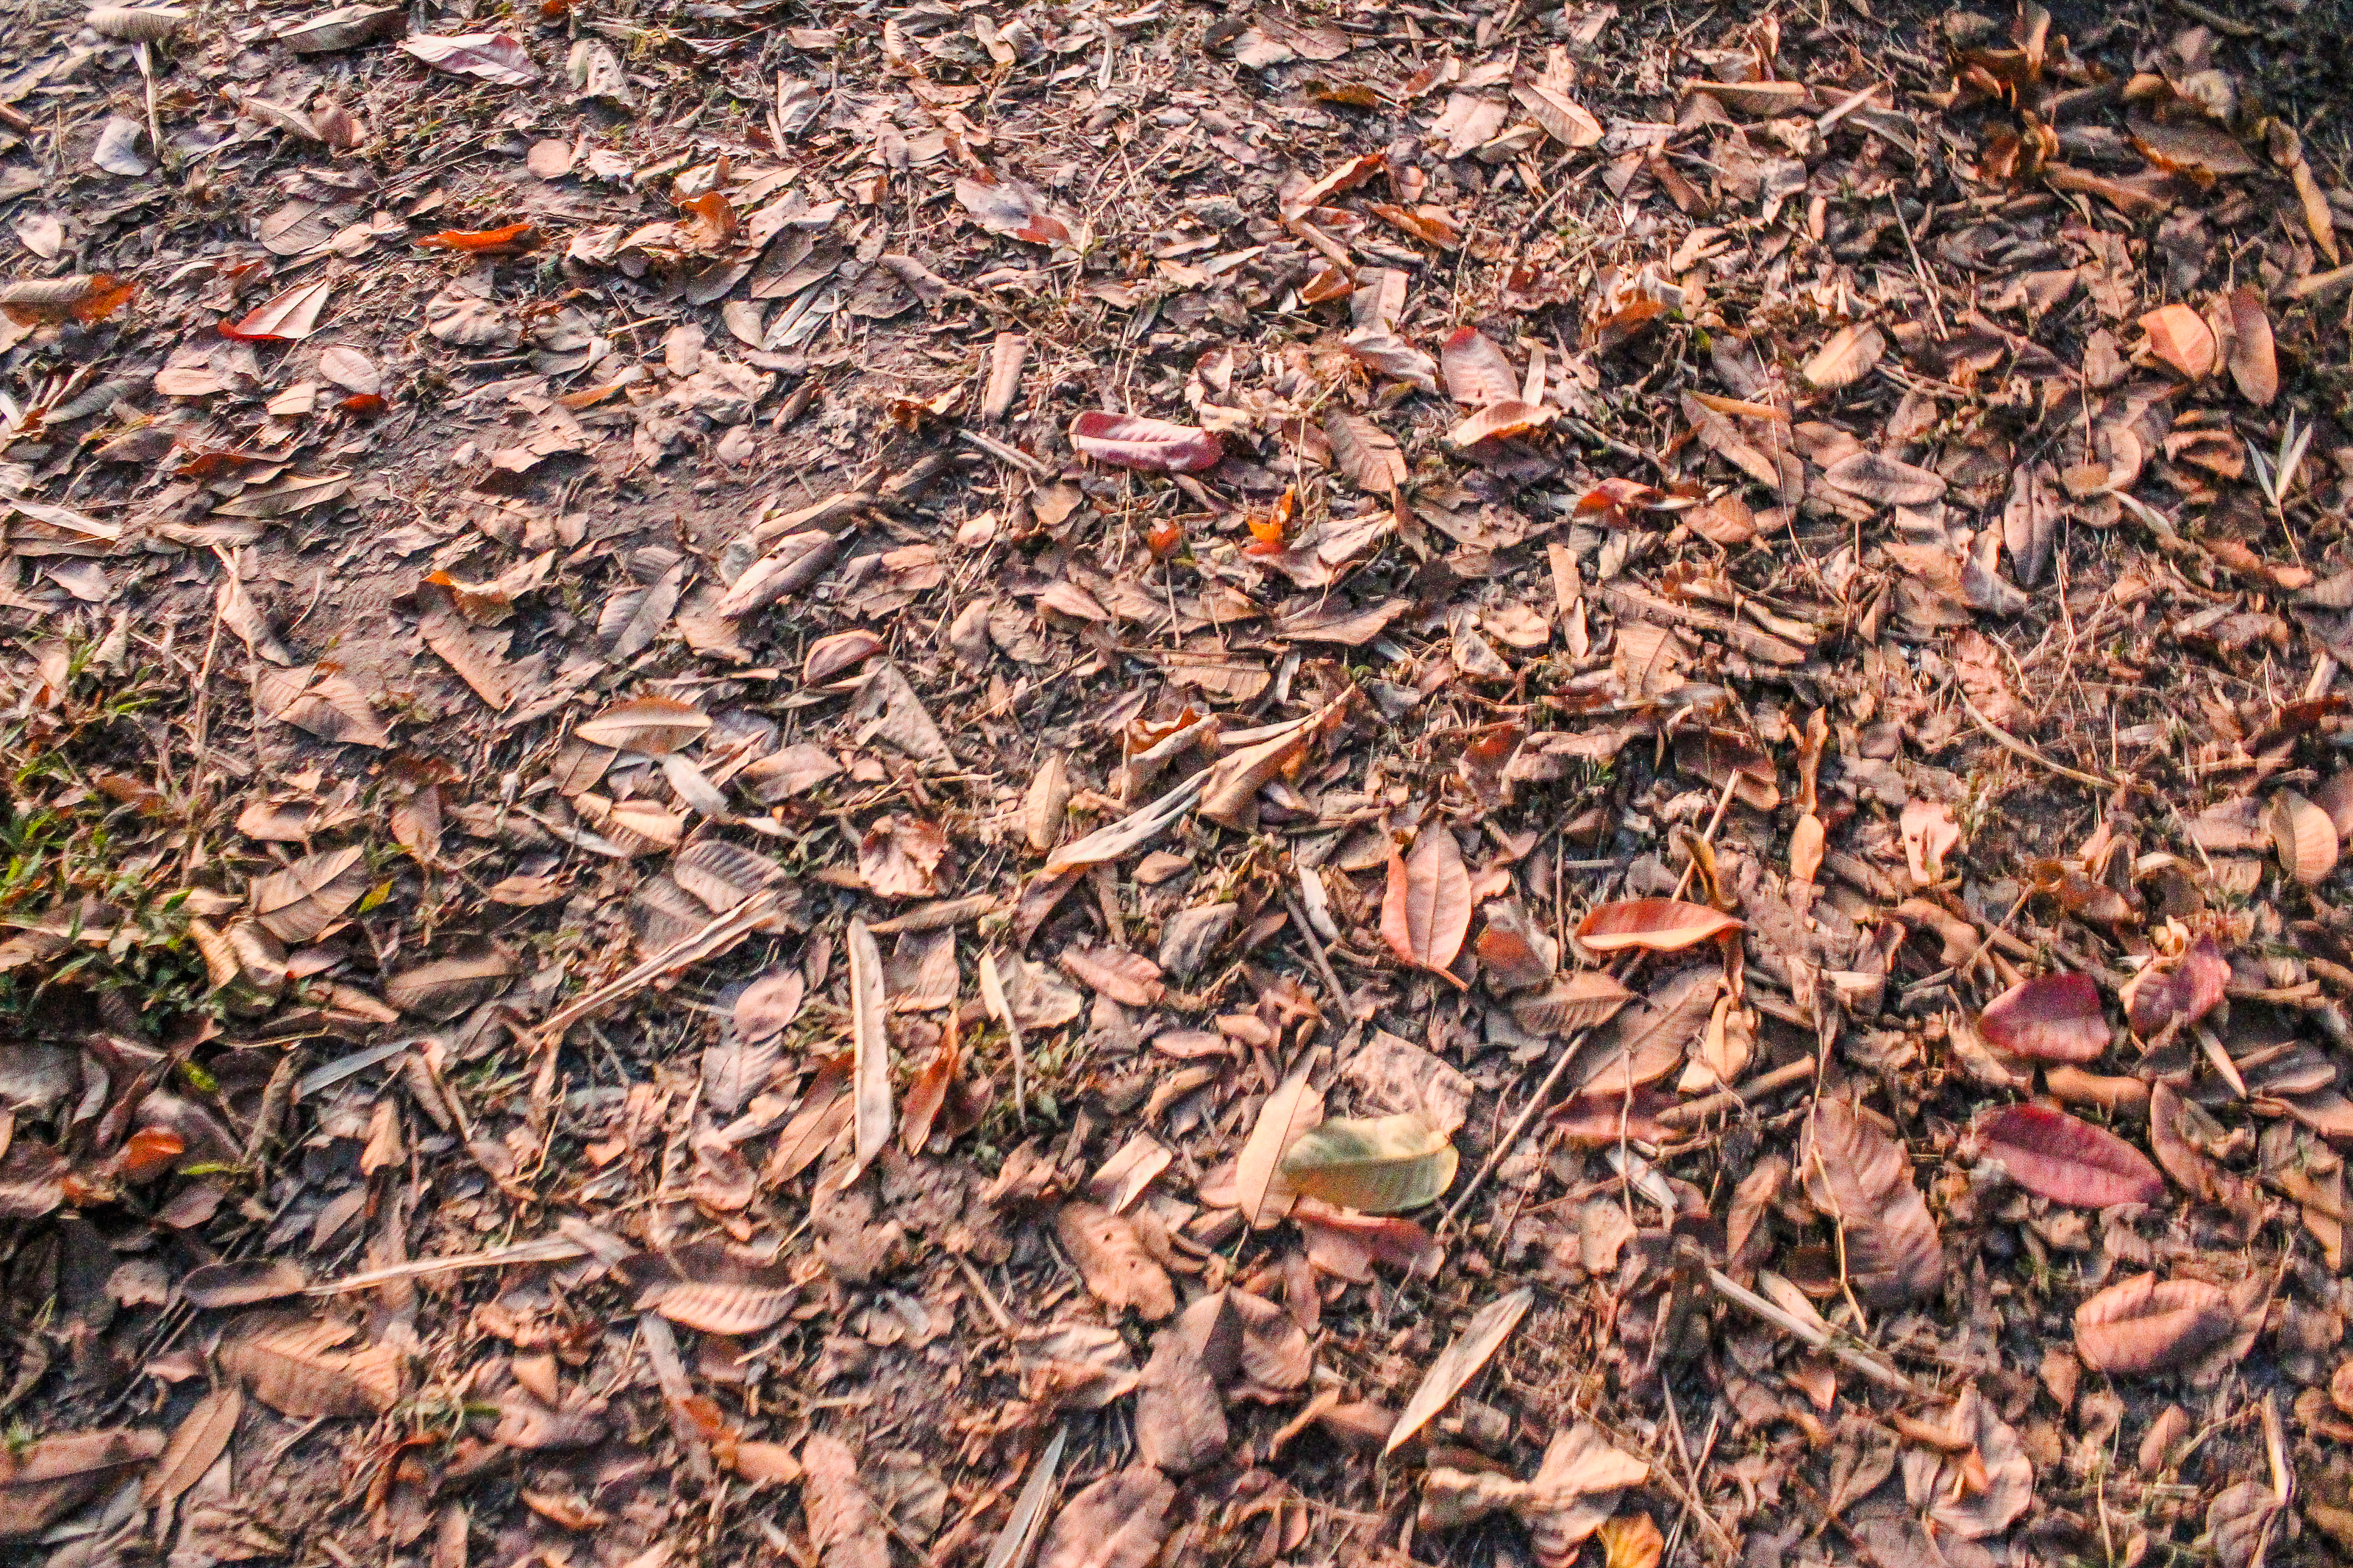
yellow, tourism, sun, life, beautiful, mountain, view, thailand, golden, vacation, park, sky, green, natural, nature, asia, asian, laos, water, morning, outdoor, tropical, sunlight, mekong, background, culture, river, travel, landscape, southeast, soil, mulch, leaf, plant, rooibos, compost, deciduous